Kabartheeswarar Temple

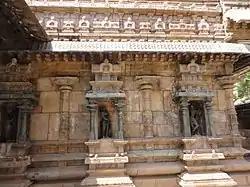
Intricate sculptures on the temple walls

The central temple, according to historian Subramanyan, is an early Chola temple as seen from the inscription (ARE 620 of 1902) made during the reign of Rajaraja I (985–1014 CE) indicating grants made during the 38th regnal year of Madiraikonda Parakesarivarman. One another inscription on the south wall of the "mandapa" in front of the sanctum dated to Rajaraja indicates grant of land on the 21st year of the rule of Parakesarivarman. An inscription (ARE 633 of 1902) during the 25th regnal year of Rajaraja indicates gift of gold to the deity by Kundavai, the daughter of the king. Another inscription dated to the 258th day during the 24th regnal year of Rajaraja on the south wall of the hall indicates tax free land to the service of two deities, namely, Kshetrapalar and Ganapatiyar. The inscription on the north wall of the hall (ARE 633-B of 1902) dated to the third regnal year of Rajendra I (1012–1044 CE) indicates that he ceremonially passed through a hill of gingely seeds and gifted twelve gold flowers to the feet of Lord. The same inscription indicates gold flowers gifted by his queen Valavan Mahadeviar. Another inscription from the northern wall of Bhairavar shrine during the third regnal year of Rajendra I indicates gift of two gold flowers to the deity by Danti Sakti Vitanki while he was performing Tulabhara at Thiruvisanallur. An inscription from the 11th regnal year of Rajaraja III (1216–1256 CE) indicate that the shrine of Vanduvarkuzhali Amman might have possibly been installed during his reign.